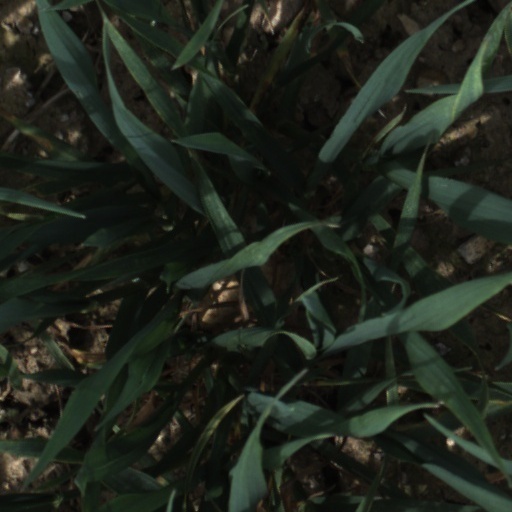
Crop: wheat